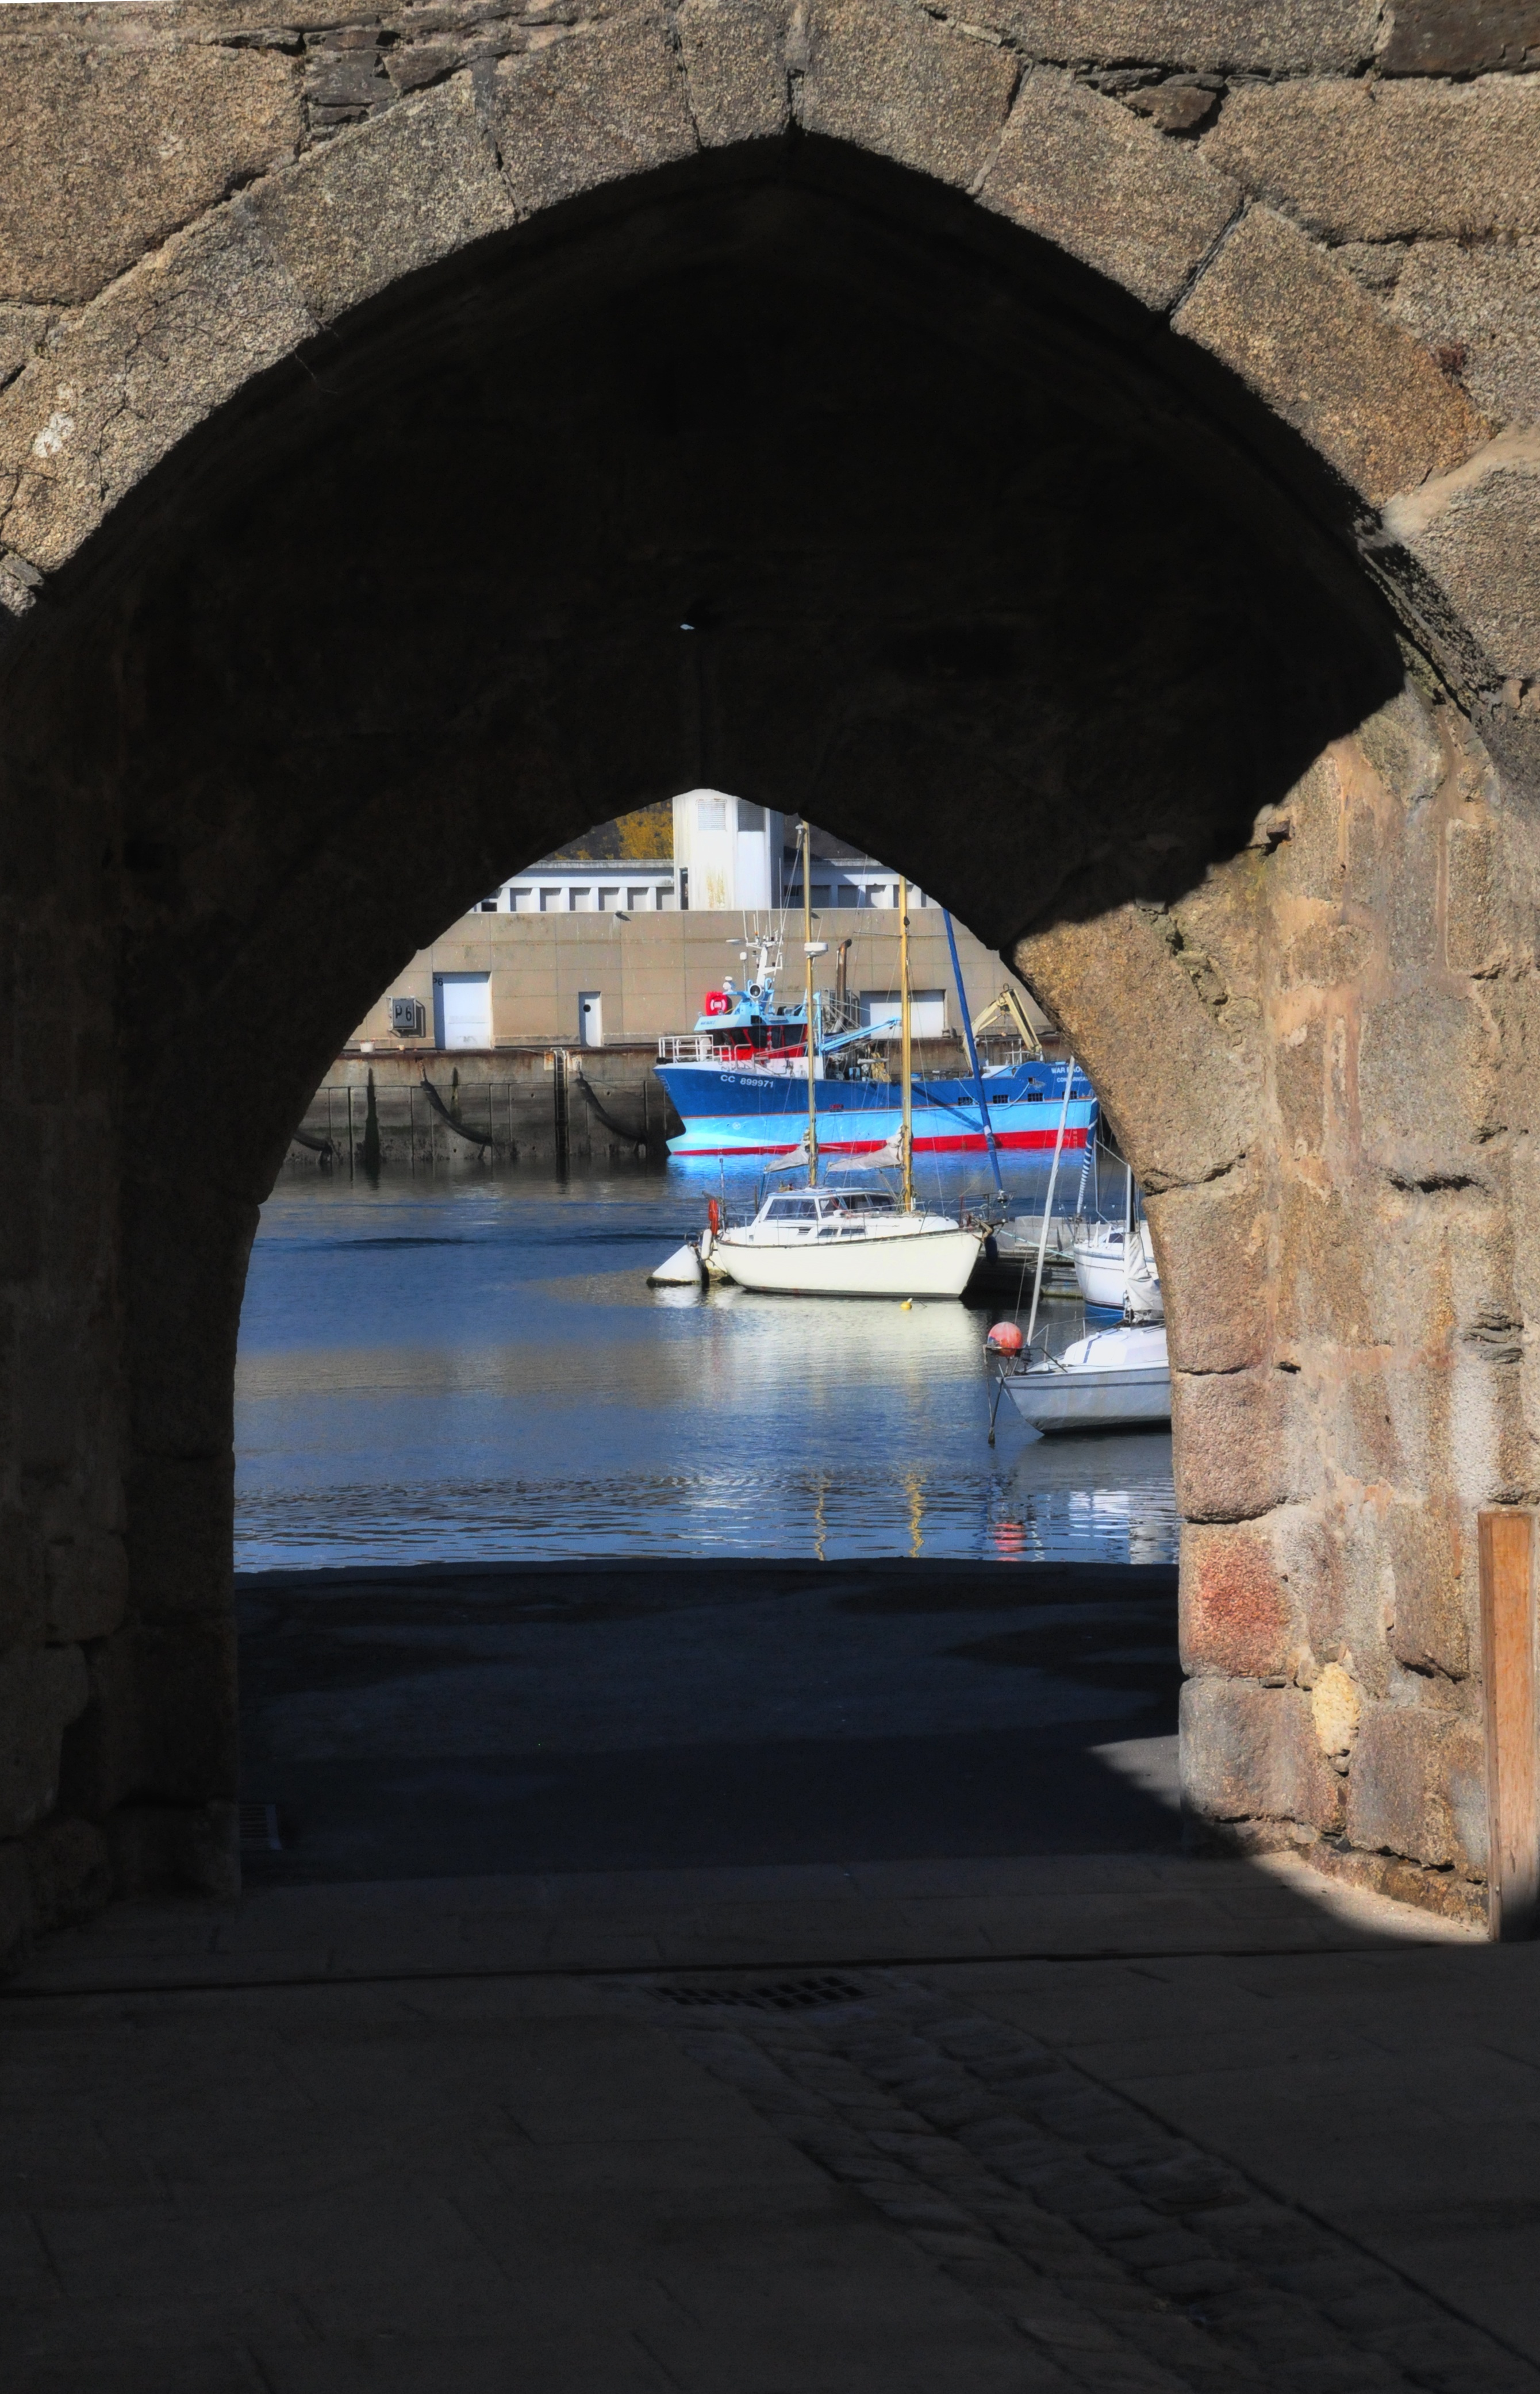
sea, architecture, bridge, tunnel, arch, door, waterway, infrastructure, boats, wharf, fortifications, fouesnant